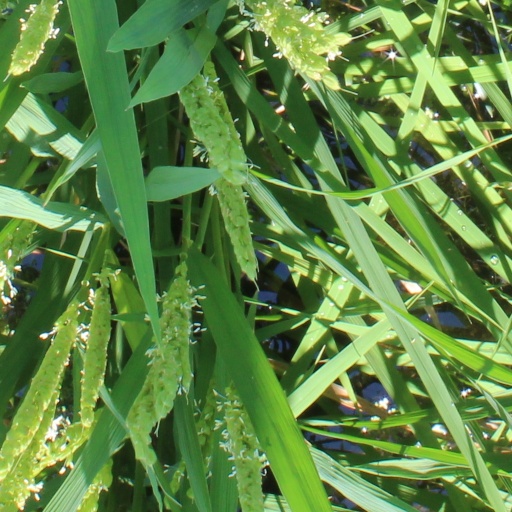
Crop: rice